Ulm campaign

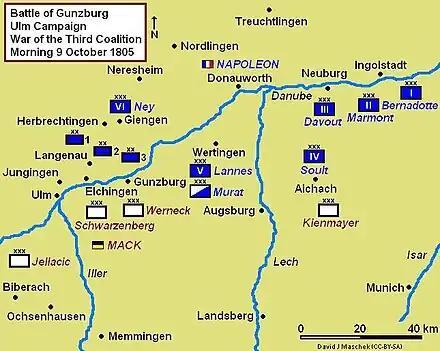
Battle of Günzburg, 9 October 1805

In both the campaigns of 1796 and 1800, Napoleon had envisaged the Danube theater as the central focus of French efforts, but in both instances the Italian theater became the most important. The Aulic Council thought Napoleon would strike in Italy again. Napoleon had other intentions: 210,000 French troops would be launched eastwards from the camps of Boulogne and would envelop General Mack's exposed Austrian army if it kept marching towards the Black Forest. Meanwhile, Marshal Murat would conduct cavalry screens across the Black Forest to fool the Austrians into thinking that the French were advancing on a direct west-east axis. The main attack in Germany would be supported by French assaults in other theaters: Marshal Masséna would confront Charles in Italy with 50,000 men of the "Armée d'Italie", St. Cyr would march to Naples with 20,000 men, and Marshal Brune would patrol Boulogne with 30,000 troops against a possible British invasion.